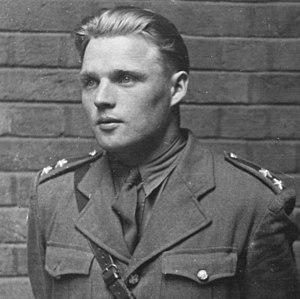
Josef Valčík au Royaume-Uni.
Josef Valčík, né le 2 novembre 1914 à Valašské Klobouky et mort le 18 juin 1942 à Prague, est un soldat et résistant tchécoslovaque. Il est impliqué dans l'opération Anthropoid en 1942, opération durant laquelle Josef Valčík est chargé de prévenir Jan Kubiš et Jozef Gabčík de l'arrivée de Reinhard Heydrich avec un miroir. Bien que Reinhard Heydrich, SS-Obergruppenführer, chef du Reichssicherheitshauptamt et le « vice-gouverneur de Bohême-Moravie » ne soit pas tué directement pendant cette opération, ce dernier décédera quelques jours plus tard des suites de ses blessures.